Lennox International

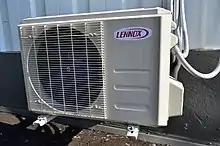
A Lennox air conditioner

Lennox International Inc. is an American provider of climate control products for the heating, ventilation, and air conditioning (HVAC) and refrigeration markets. Based in Richardson, Texas, the company is 9.8% owned by John W. Norris, III, a descendant of DW Norris, who acquired the company in 1904. The company's largest production facilities are in Saltillo, Mexico, Marshalltown, Iowa, and Orangeburg, South Carolina.